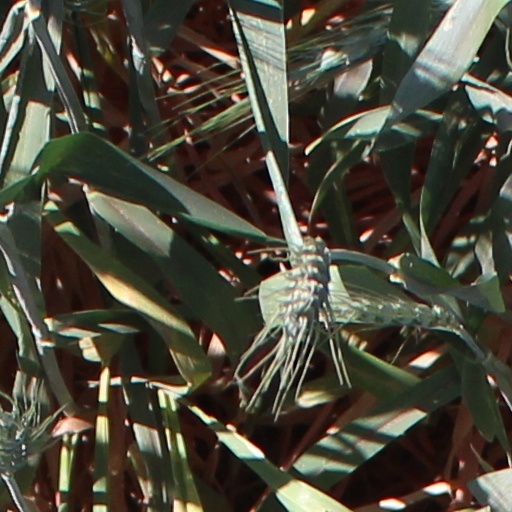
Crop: wheat